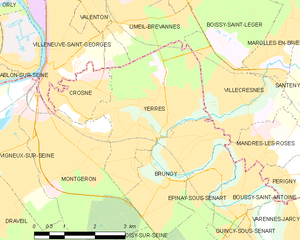
Carte des communes françaises Yerres